Interstate 155 (Missouri–Tennessee)

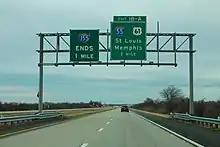
I-155 westbound near its western terminus

Interstate 155 begins at a near-full cloverleaf interchange with I-55 in Pemiscot County, Missouri, on the edge of Hayti, where US 412 continues as a four-lane divided highway to the northwest. Initially traveling in a southeastward direction, the Interstate passes through farmland in a sparsely populated rural area. A few miles later, the highway passes south of Caruthersville where it has an interchange first with a local road, and then with the southern terminus of Route 84 near the Caruthersville Memorial Airport. A few miles later, the highway shifts south-southeast before crossing the Mississippi River on the Caruthersville Bridge into Dyer County, Tennessee.